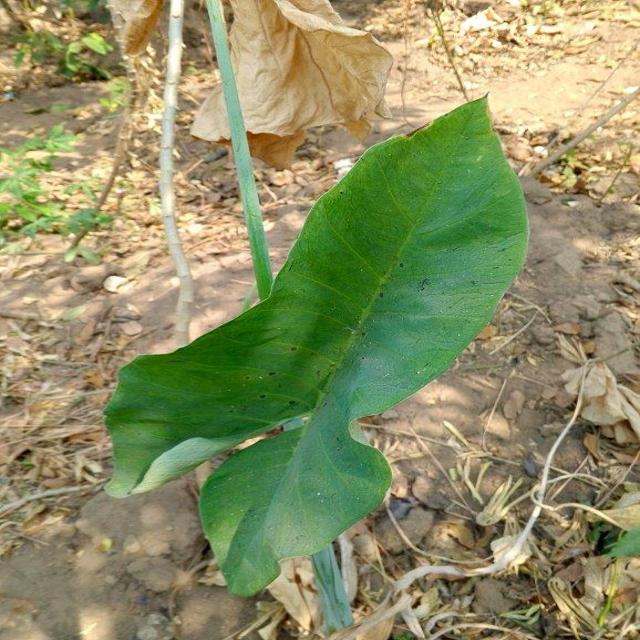
Label: Healthy